Colorado-class battleship

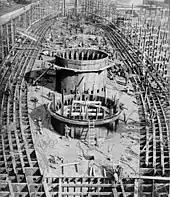
Hull of "Maryland" under construction c. 1917

The construction of battleships armed with 16-inch guns was envisioned by the General Board of the United States Navy and Bureau of Construction and Repair (C&R) as early as 1913, as the upgrade in gun caliber promised twice the kinetic energy of the 12-inch gun then in service and half again as much as the 14-inch gun then being introduced. The 14-inch gun dominated the design of battleships between 1913 and 1916, just as the 12-inch gun had dictated designs from 1908 to 1910. However, while the General Board approved the 16-inch gun as early as 1911, George von Lengerke Meyer, the Secretary of the Navy, felt that a move to the larger gun caliber would make capital ships still on the drawing board obsolete. For this reason, he restricted the Bureau of Ordnance to proceed no further than blueprints for the new gun as a hedge against foreign developments. He finally approved construction of this gun in October 1912 and the weapon was test-fired successfully in August 1914. This success, along with the unofficial news in several naval publications of 15- and 16-inch weapons being adopted by the United Kingdom, Italy, Germany and Japan, led the Board to consider cancelling the construction of the in favor of an up-gunned design. Such a move meant an increase of 8,000 tons per ship, twice as much as the jump from the s to the "Pennsylvania"s. Debate continued for the next three years. Each year, President Woodrow Wilson's Secretary of the Navy, Josephus Daniels, balked at the potential increase in cost and ordered instead that the design features of the Standard Class be continued, but eventually compromised with the 1917 design battleships by allowing their armament to be upgraded. However, this was the only substantial change permitted.